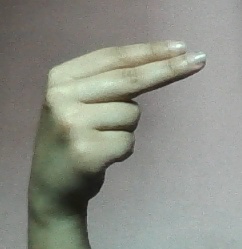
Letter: ain